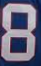
Number: 8